Grimsby, Ontario

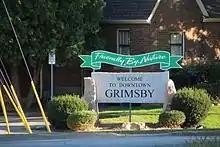
Grimsby Welcome Sign

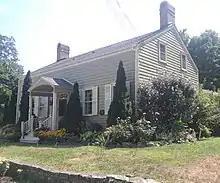
Nelles-Fitch House, c. 1791

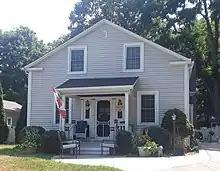
Nelles merchant shop, c. 1800

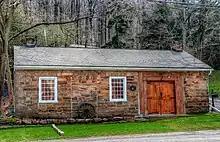
Grimsby old stone shop, c. 1800

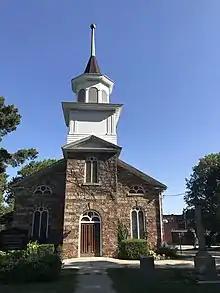
St Andrew's Anglican Church, built in 1825, est. 1794

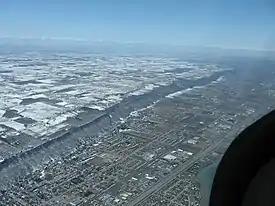
Aerial view of Grimsby

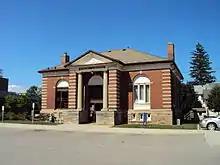
The former Grimsby Public Library

Grimsby Town Council is composed of a mayor and eight councillors who serve for a term of four years. The mayor is elected at large, and the councillors are elected by ward. The town is divided into four wards, with two councillors elected in each ward. It is the role of the council to represent the public and to consider the well-being and interests of the municipality; to develop and evaluate policies and programs; to determine which services the municipality provides; to ensure administrative practices and procedures are in place to implement the decisions of council; and to maintain the financial integrity of the municipality. The council generally meets on the first and third Mondays of each month. All meetings are open to the public and are also televised live on the local Government-access television (GATV) cable TV channel.